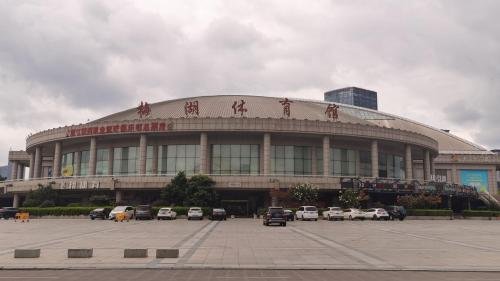
地标名称：义乌市梅湖体育中心体育馆
所在城市：金华市·义乌市